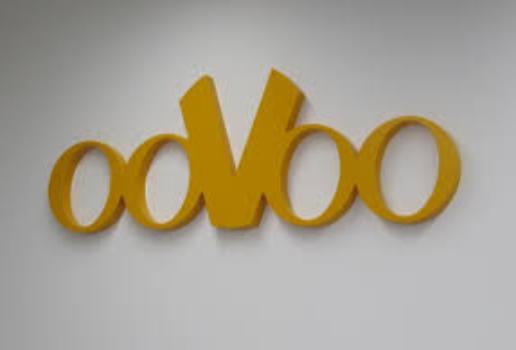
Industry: Others